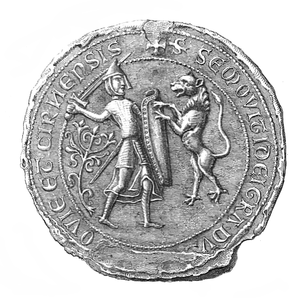
Siemovit Iᵉʳ de Mazovie, de la dynastie des Piasts, est né vers 1215 et décédé à Jazdów le 23 juin 1262. Il est le fils cadet de Conrad Iᵉʳ de Mazovie et d’Agafia de Rus, la fille du prince Sviatoslav de Vladimir-Volhynie.